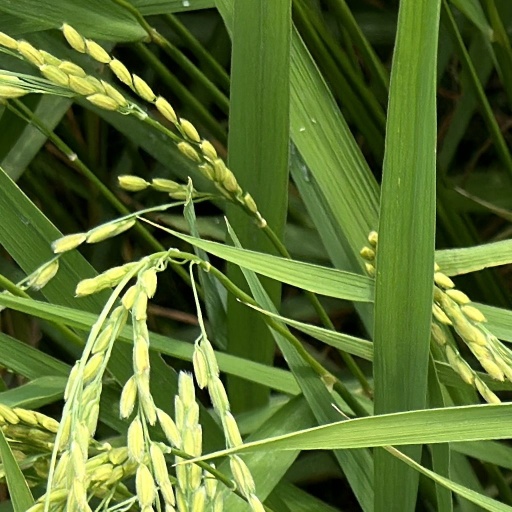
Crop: rice